Scots Hotel

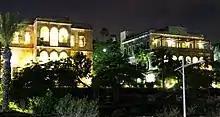
The Scots Hotel

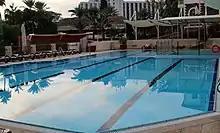
Swimming pool in the Scots Hotel

The Scots Hotel is a hotel in Tiberias, Israel, formerly the Scots Mission Hospital, also known as the Scottish Compound. The hotel is run by the Church of Scotland.